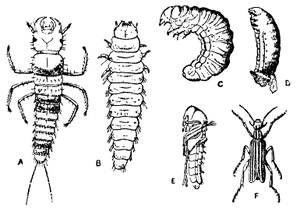
Epicauta vittata, le méloé rayé, est une espèce d'insectes coléoptères de la famille des Meloidae et de l'ordre des coléoptères, originaire de l'est de l'Amérique du Nord.